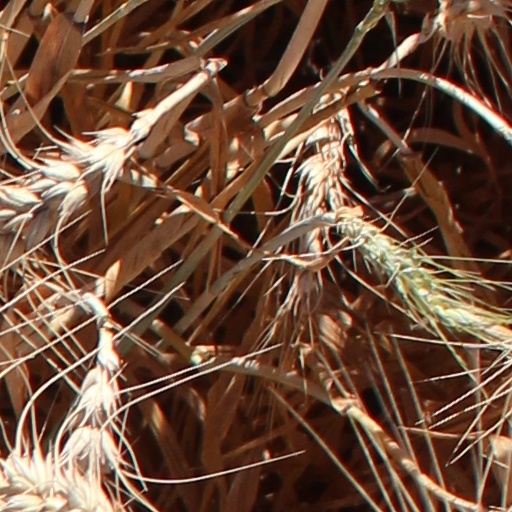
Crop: wheat